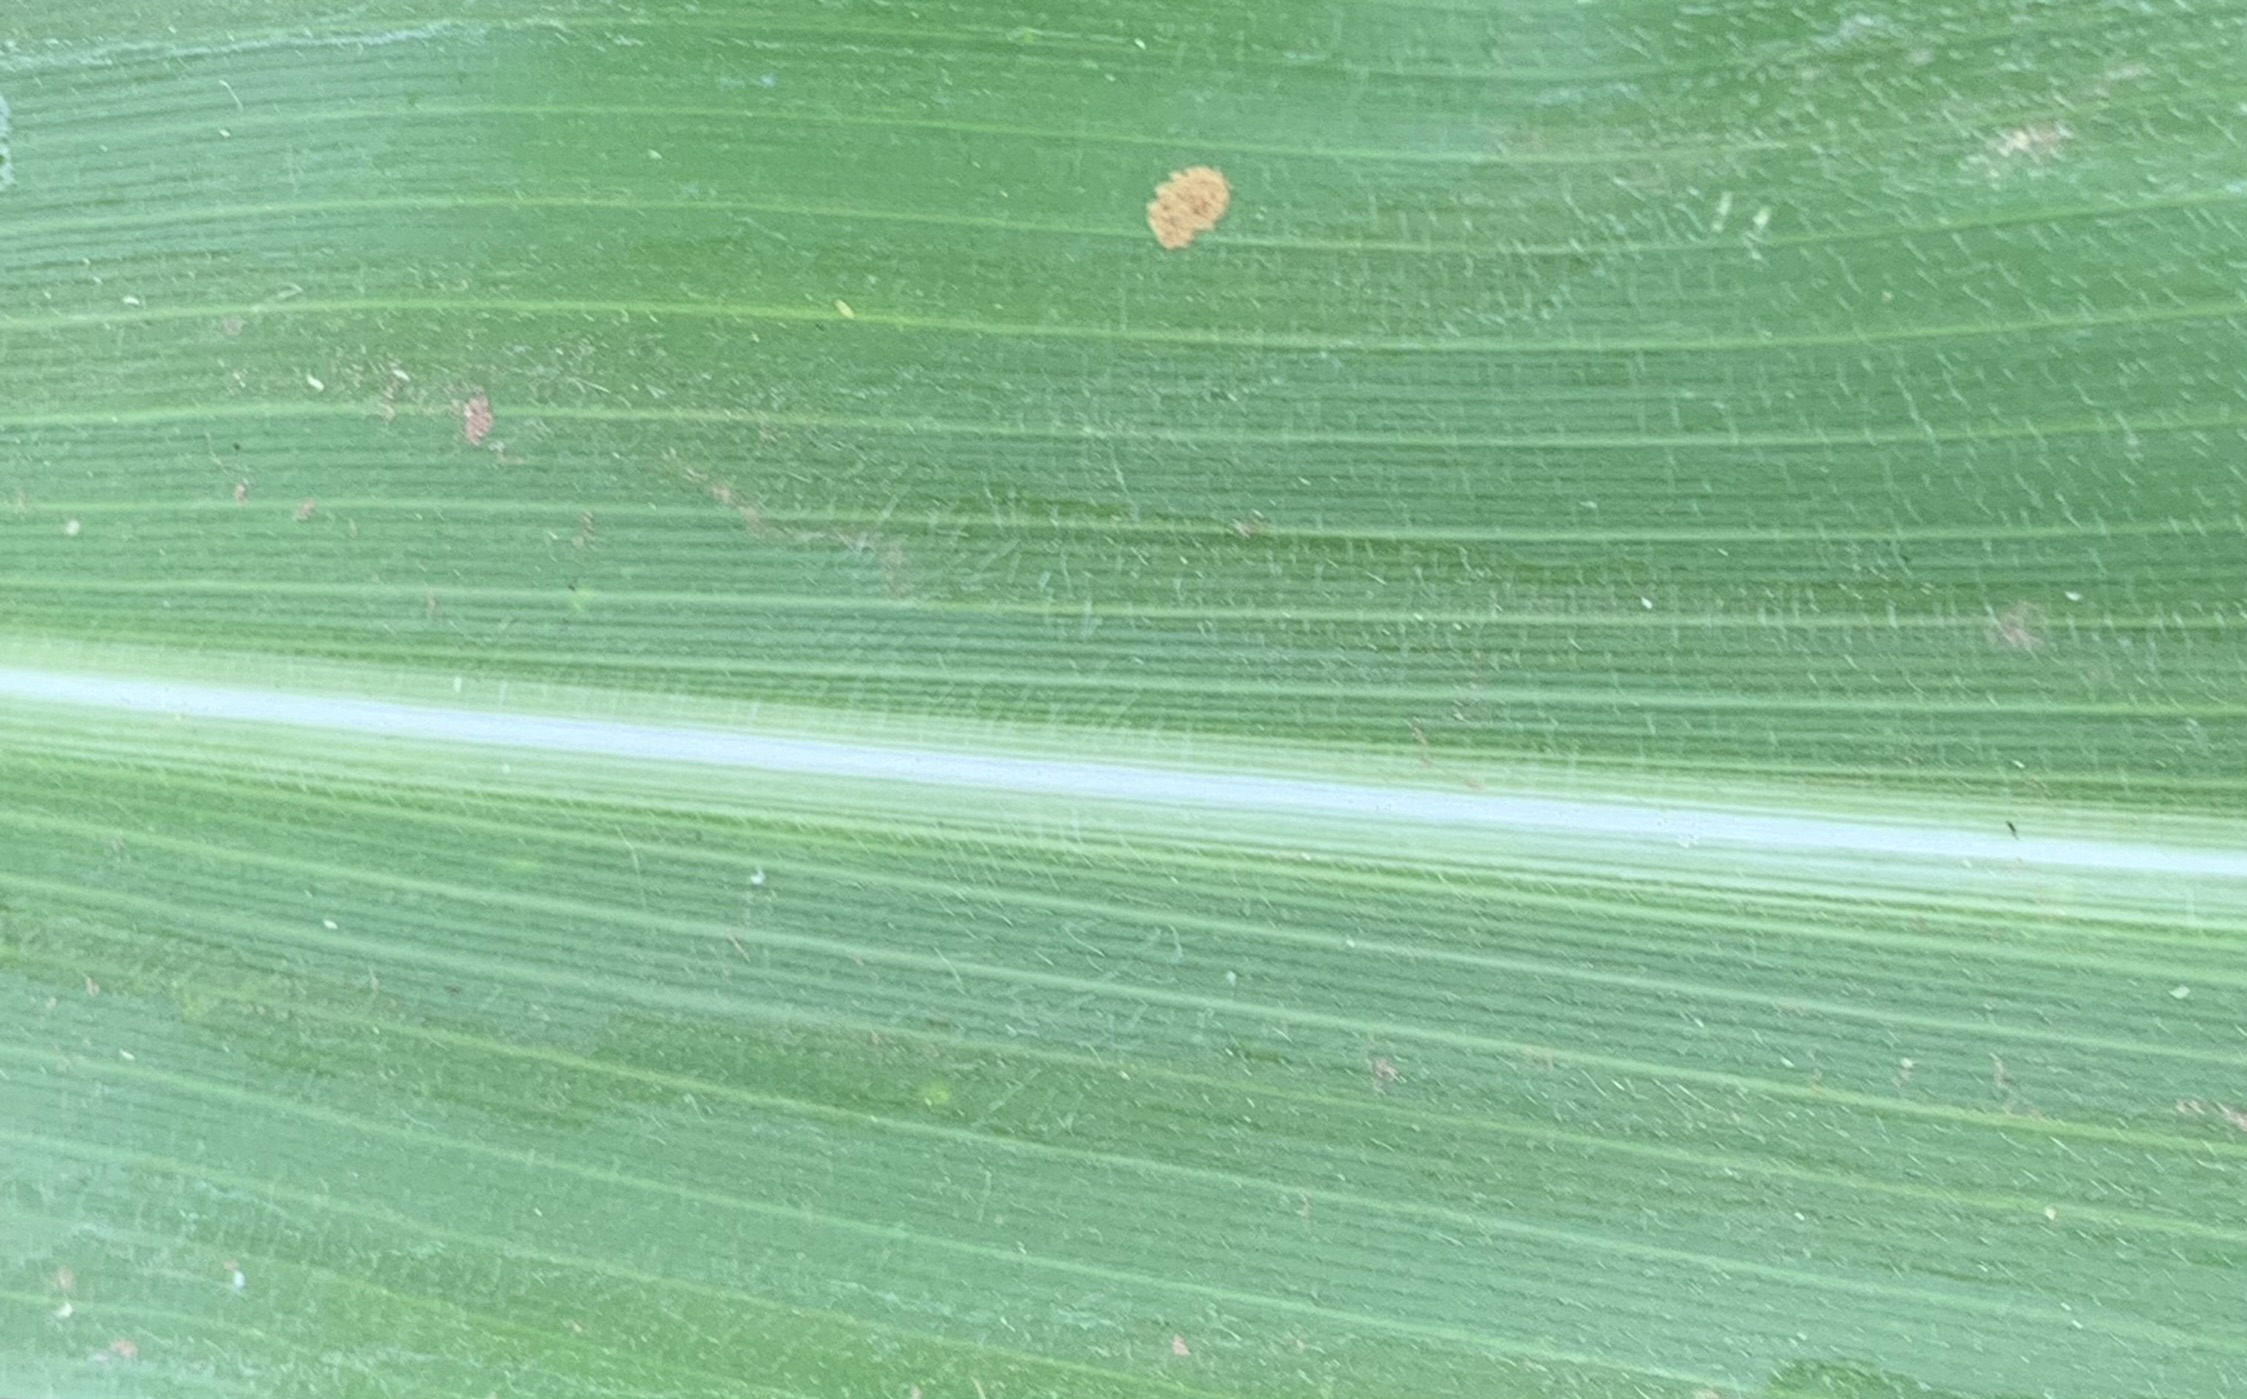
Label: Healthy